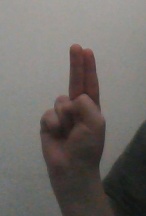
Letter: taa